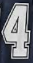
Number: 4